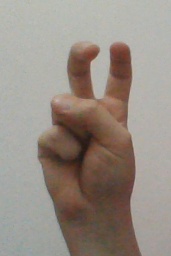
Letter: toot